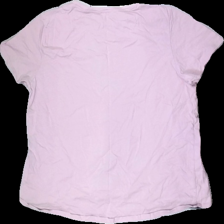
View: back
Type: T-shirt
Category: Ladies
Brand: Amisu (New Yorker)
Colors: Pink
Material: 100% cotton
Cut: Regular, C-collar
Size: L
Season: All
Stains: Minor
Price range: <50
Recommended usage: Export